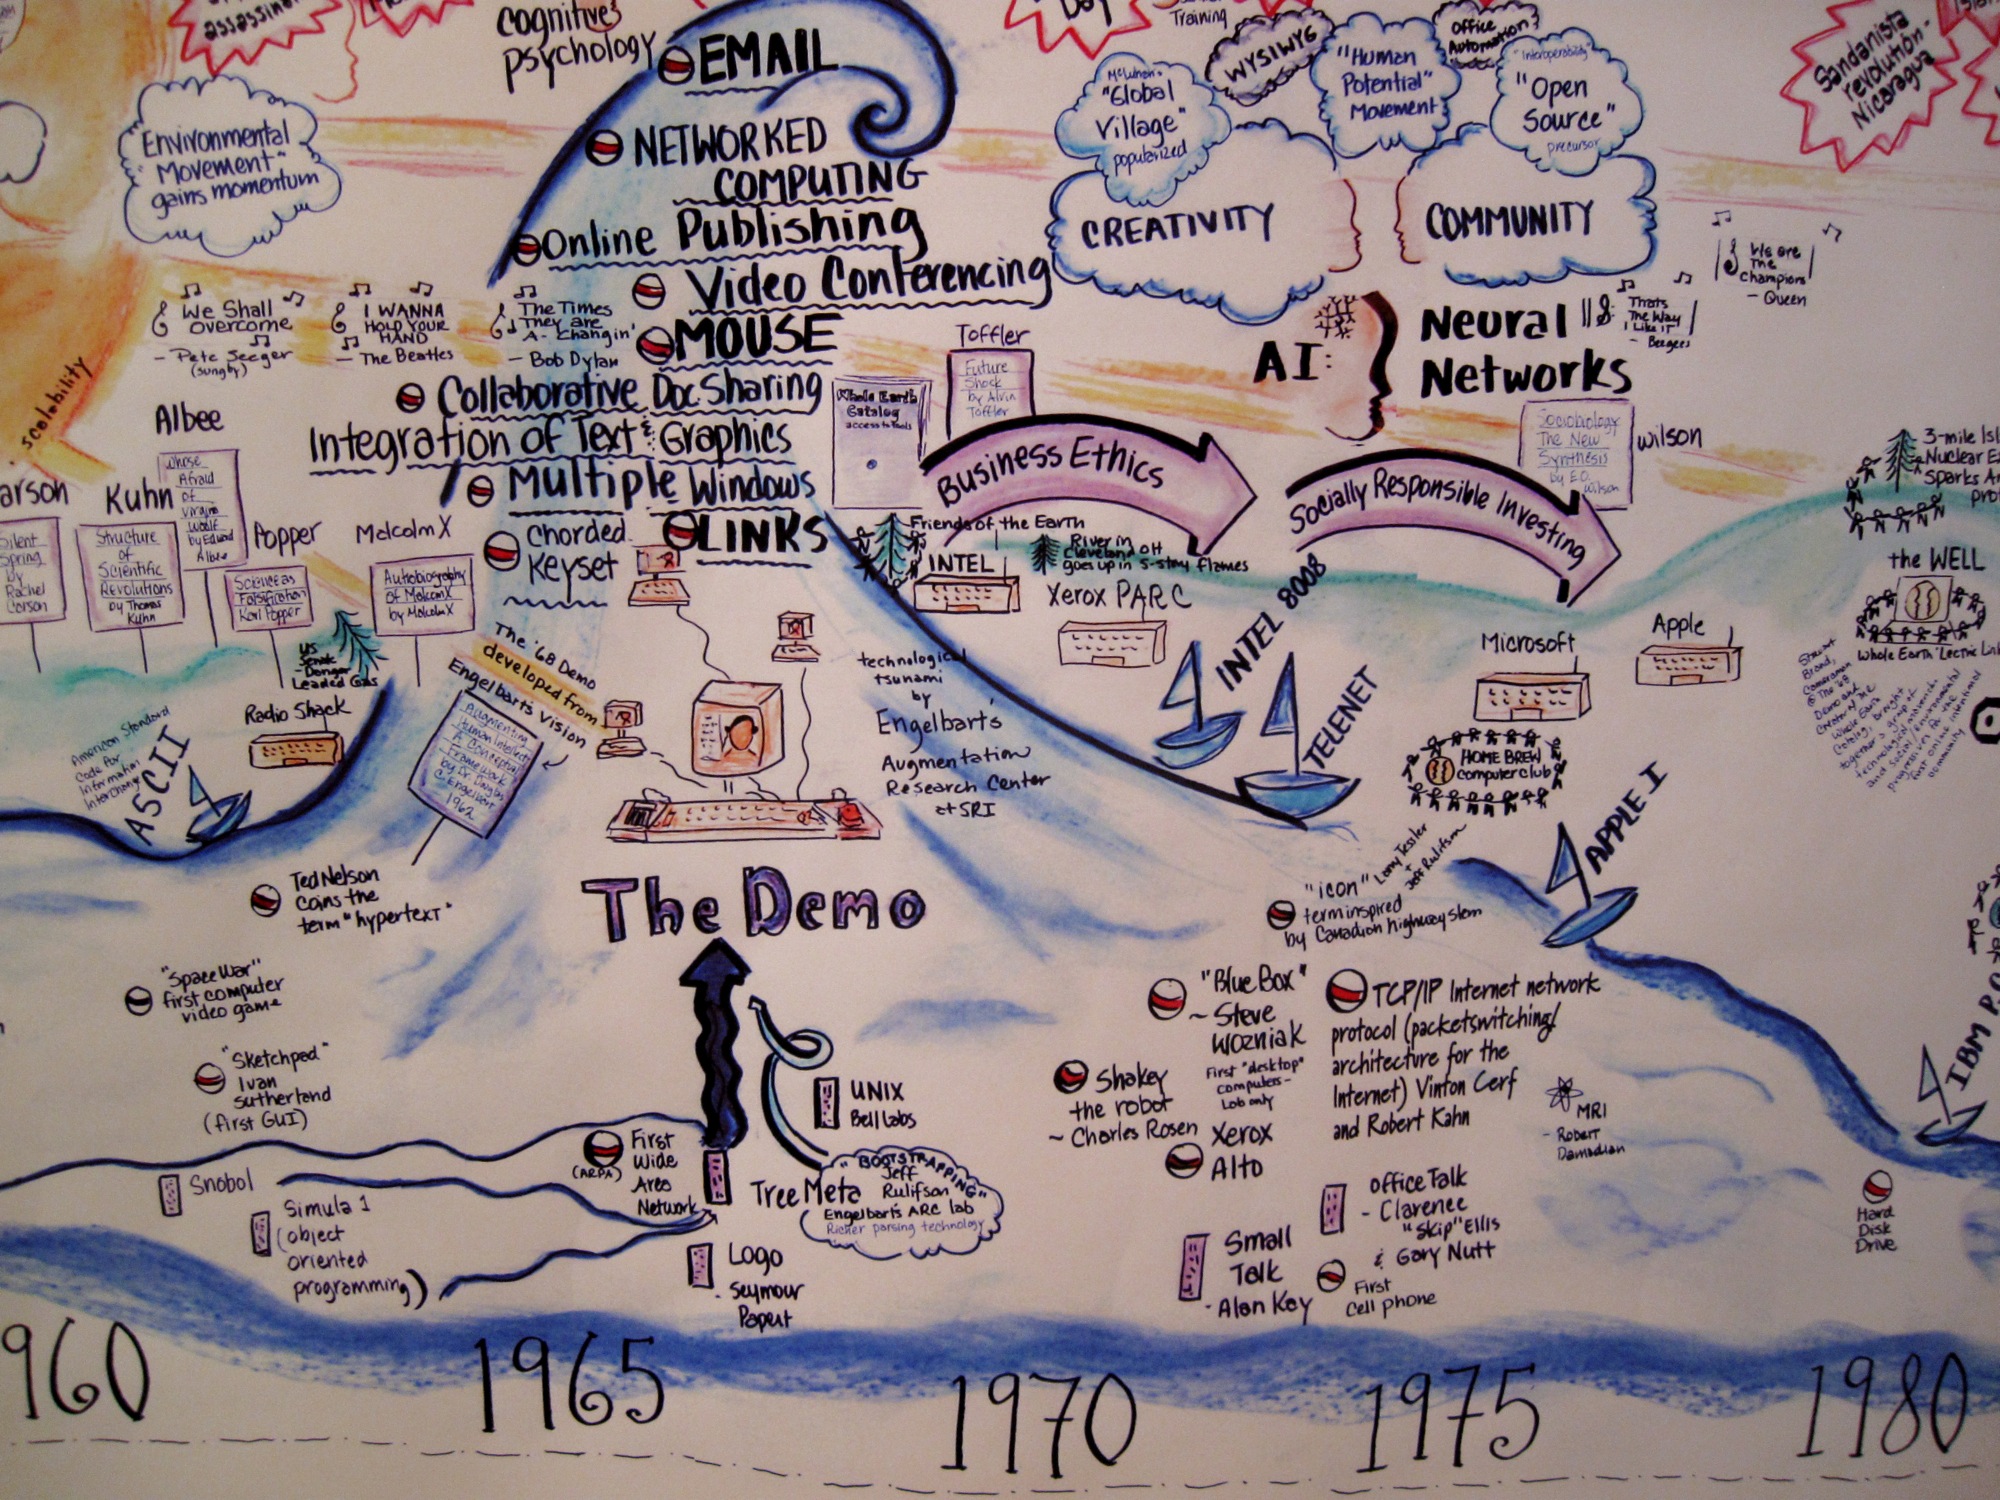
line, art, sketch, drawing, shape, engelbart